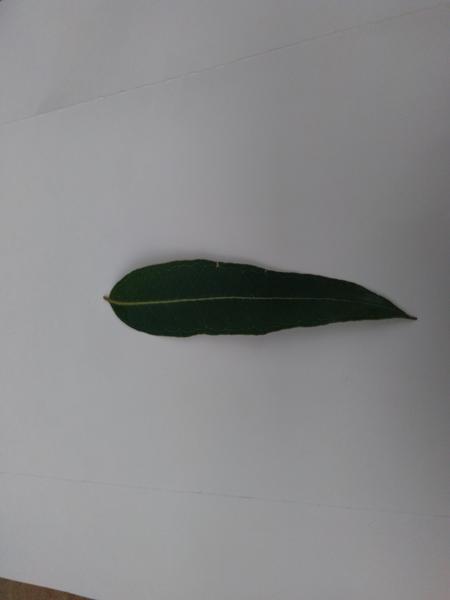
Plant: Eucalyptus